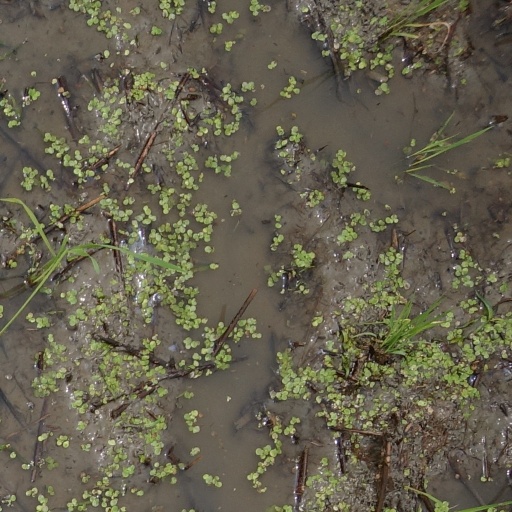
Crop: rice